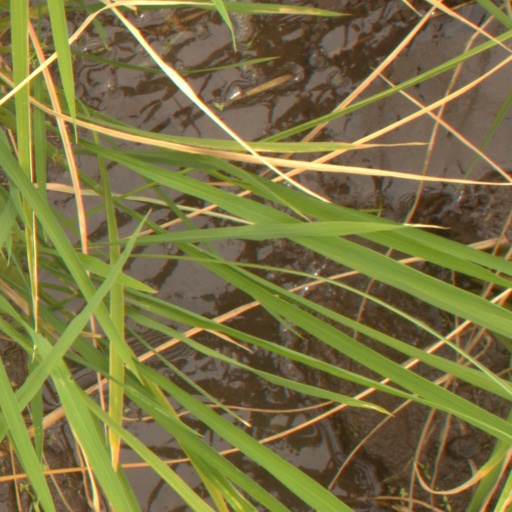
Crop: rice